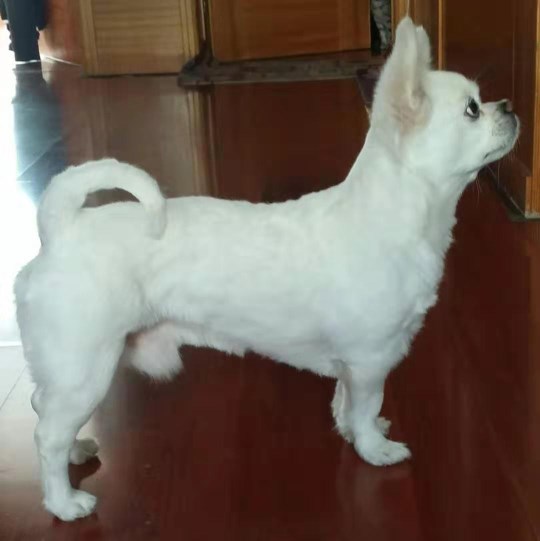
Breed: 806-n000129-papillon